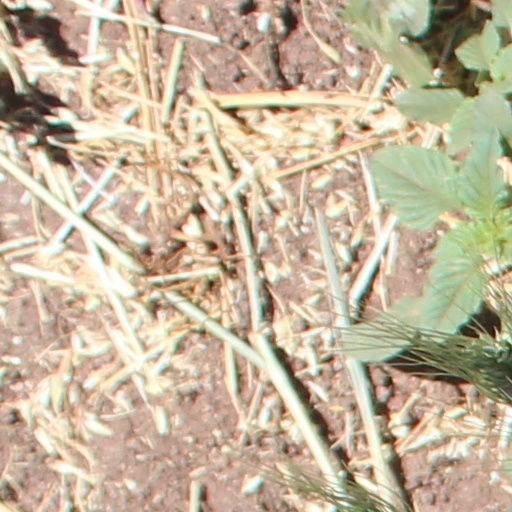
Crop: wheat